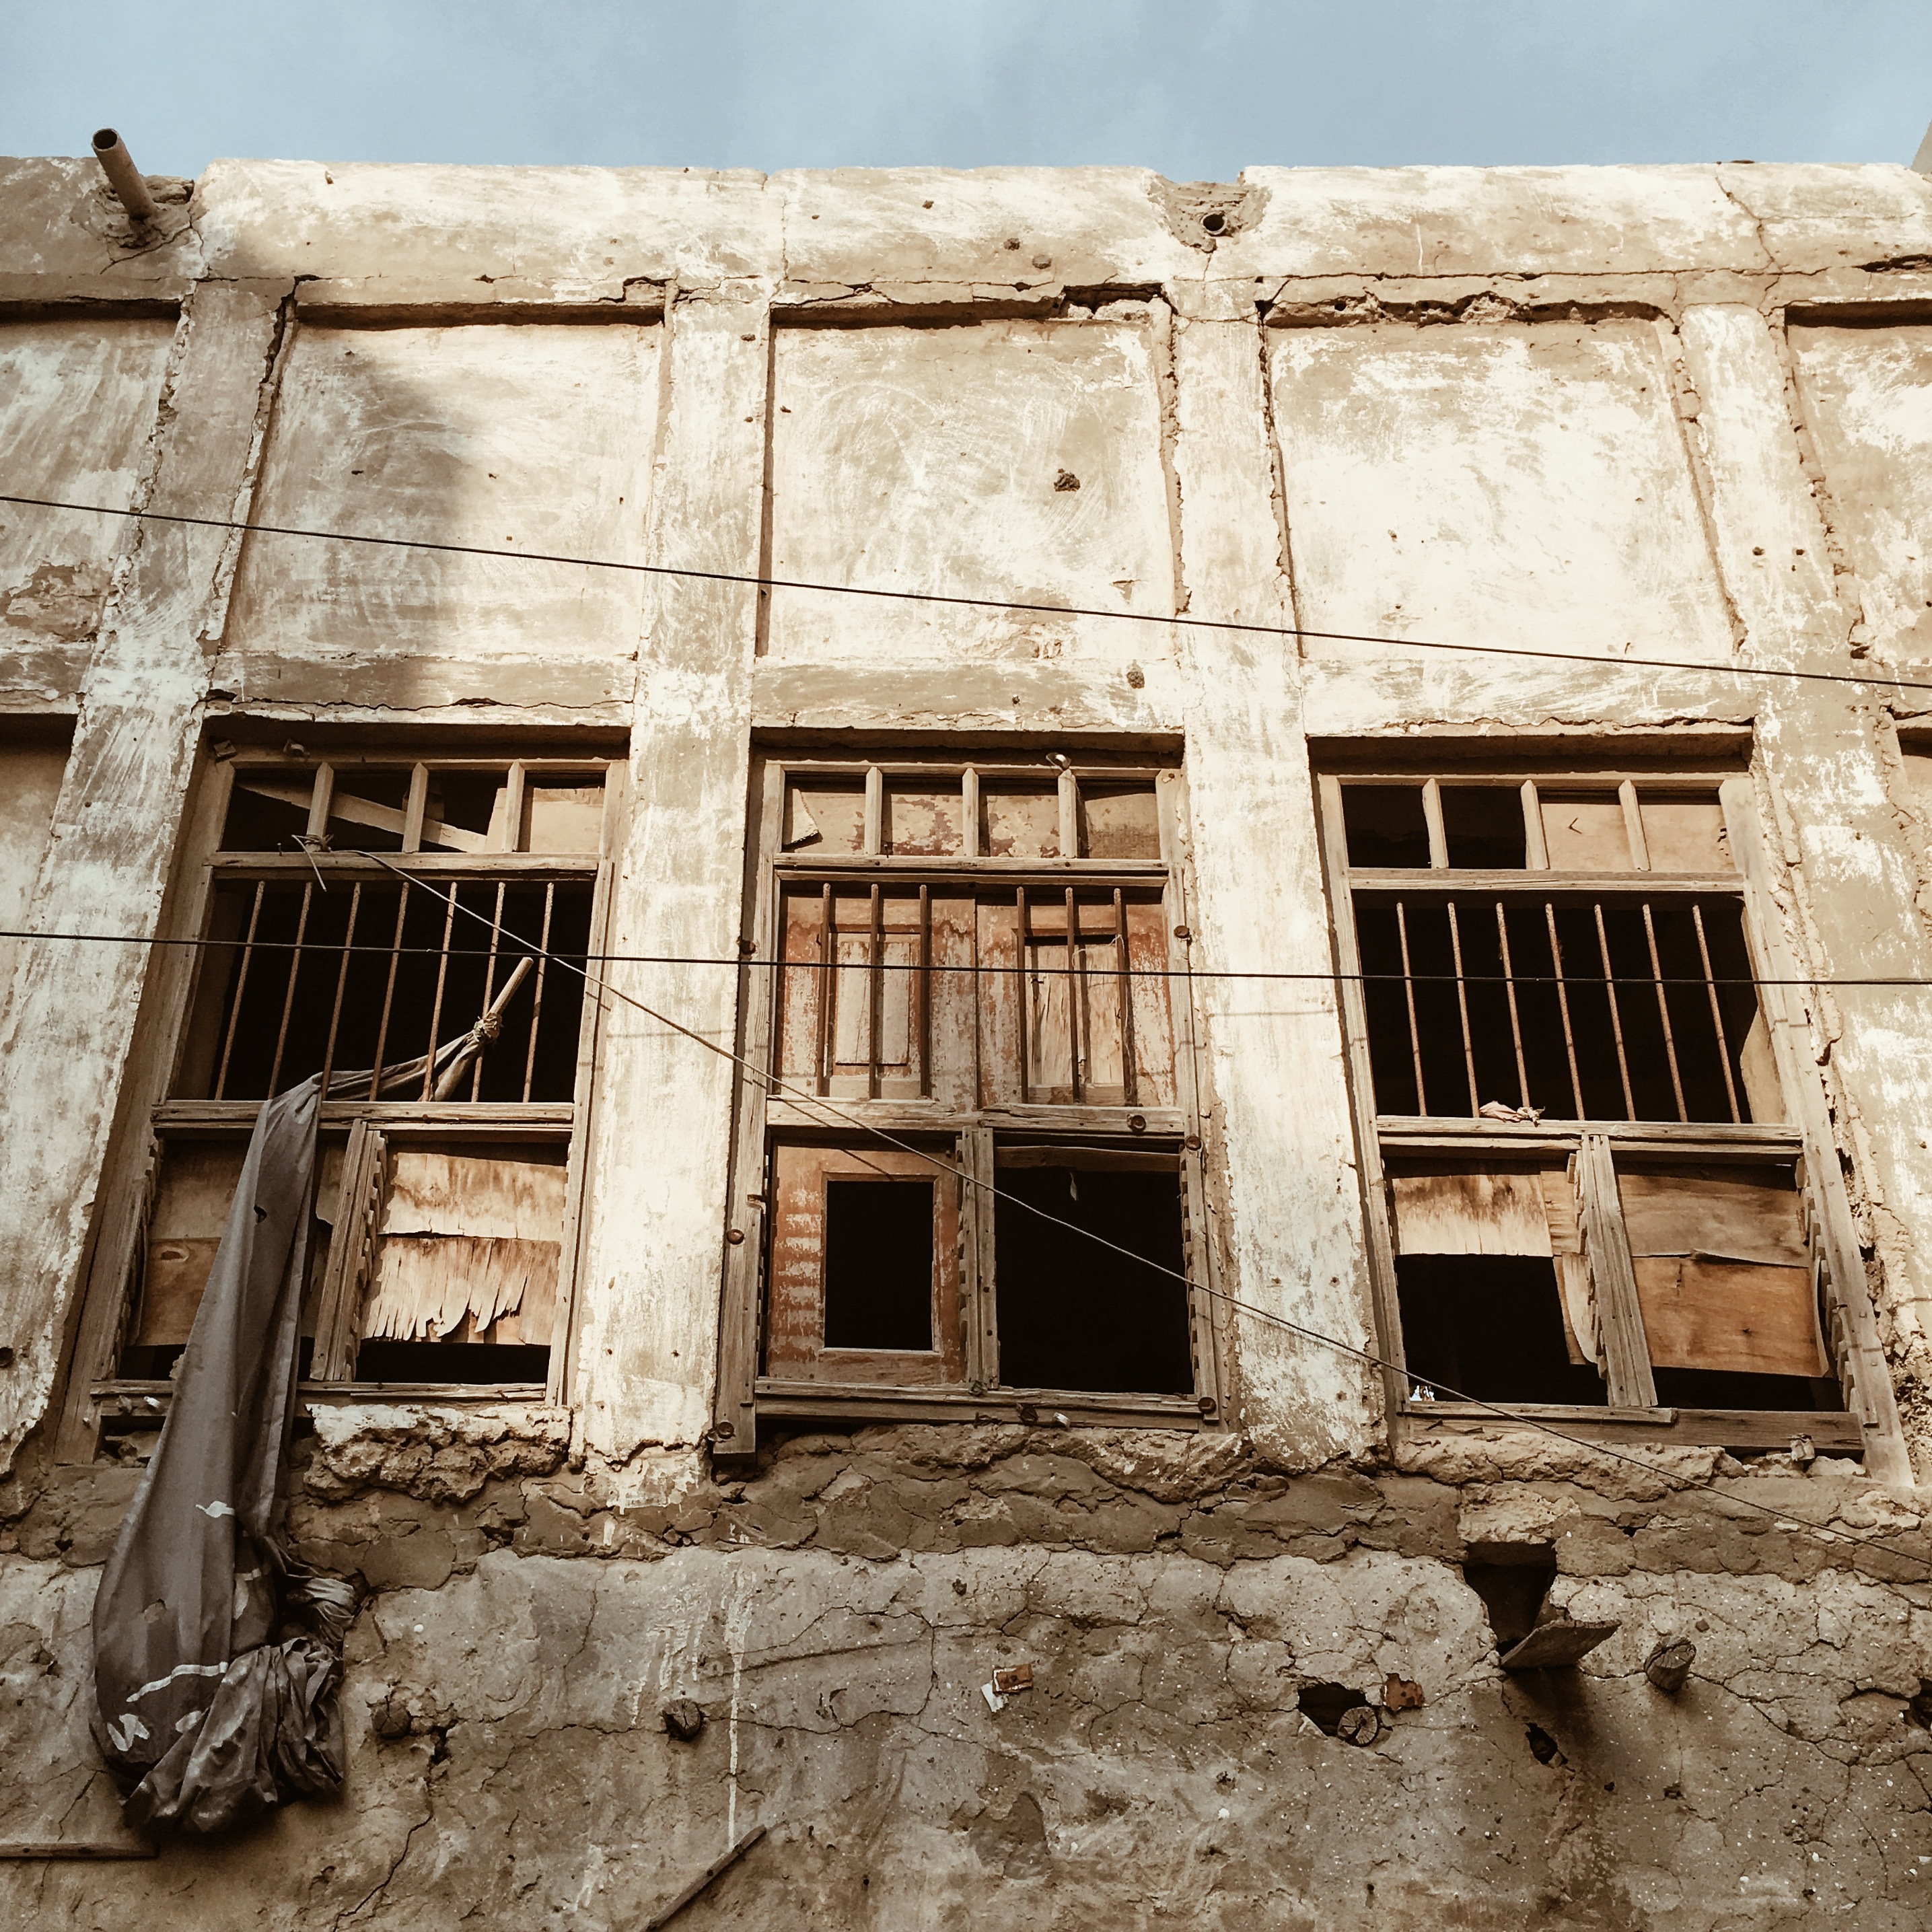
architecture, structure, wood, house, window, wall, construction, column, temple, ruins, history, urban area, ancient history